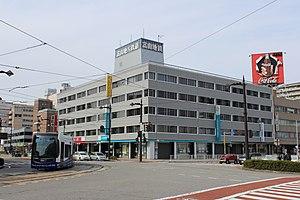
Toyama Chihō Railway, également appelée Chitetsu, est une compagnie privée qui opère des services de transport en commun dans la ville de Toyama et la Préfecture de Toyama au Japon. Elle exploite plusieurs lignes de train et de tramway et de nombreuses lignes de bus.